Garrett MacKeen

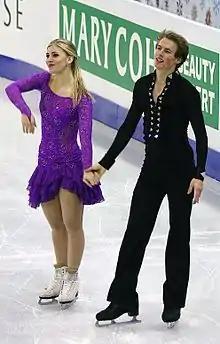

Garrett MacKeen (born March 23, 1994, in Burnaby) is a Canadian ice dancer. With former partner Mackenzie Bent, he is the 2014 Canadian junior champion and finished 5th at two World Junior Championships.